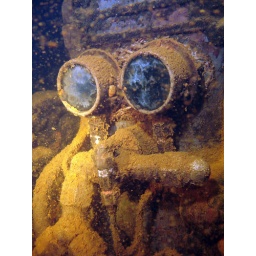
This was the guages on the front of an air compressor in the machine room of a sunken ship at Truk lagoon.